Hasan Tiro

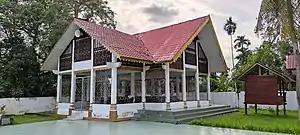
The tomb of Tiro ulama in Mureue, Indrapuri, Aceh Besar

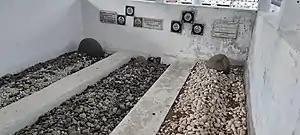
Hasan Tiro was buried next to his grandfather, Teungku Chik di Tiro Muhammad Saman National Heroes Cemetery in Meure village.

Hasan di Tiro returned to Aceh after 30 years of self-imposed exile on 11 October 2008. As a consequence of previous strokes, he was too frail to deliver his own speech at his welcome rally and did not play any active role in Aceh's ongoing political process at the time. He stayed for two weeks before returning to Sweden. A year later in October 2009 he again returned to Aceh and stayed there until his death. On 2 June 2010 he regained his Indonesian citizenship after living for years with a Swedish passport. He died the following day of multiple organ dysfunction syndrome in a Banda Aceh hospital.